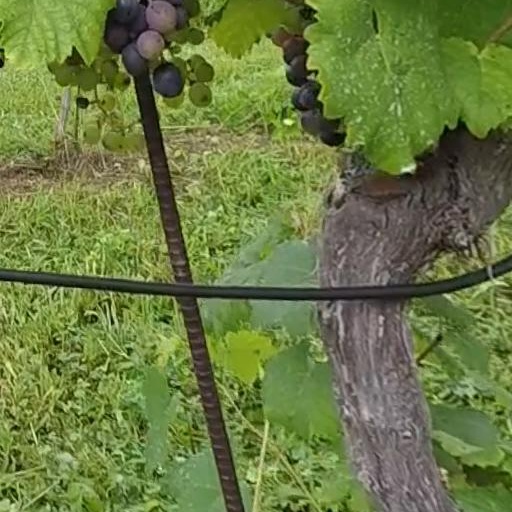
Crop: grape